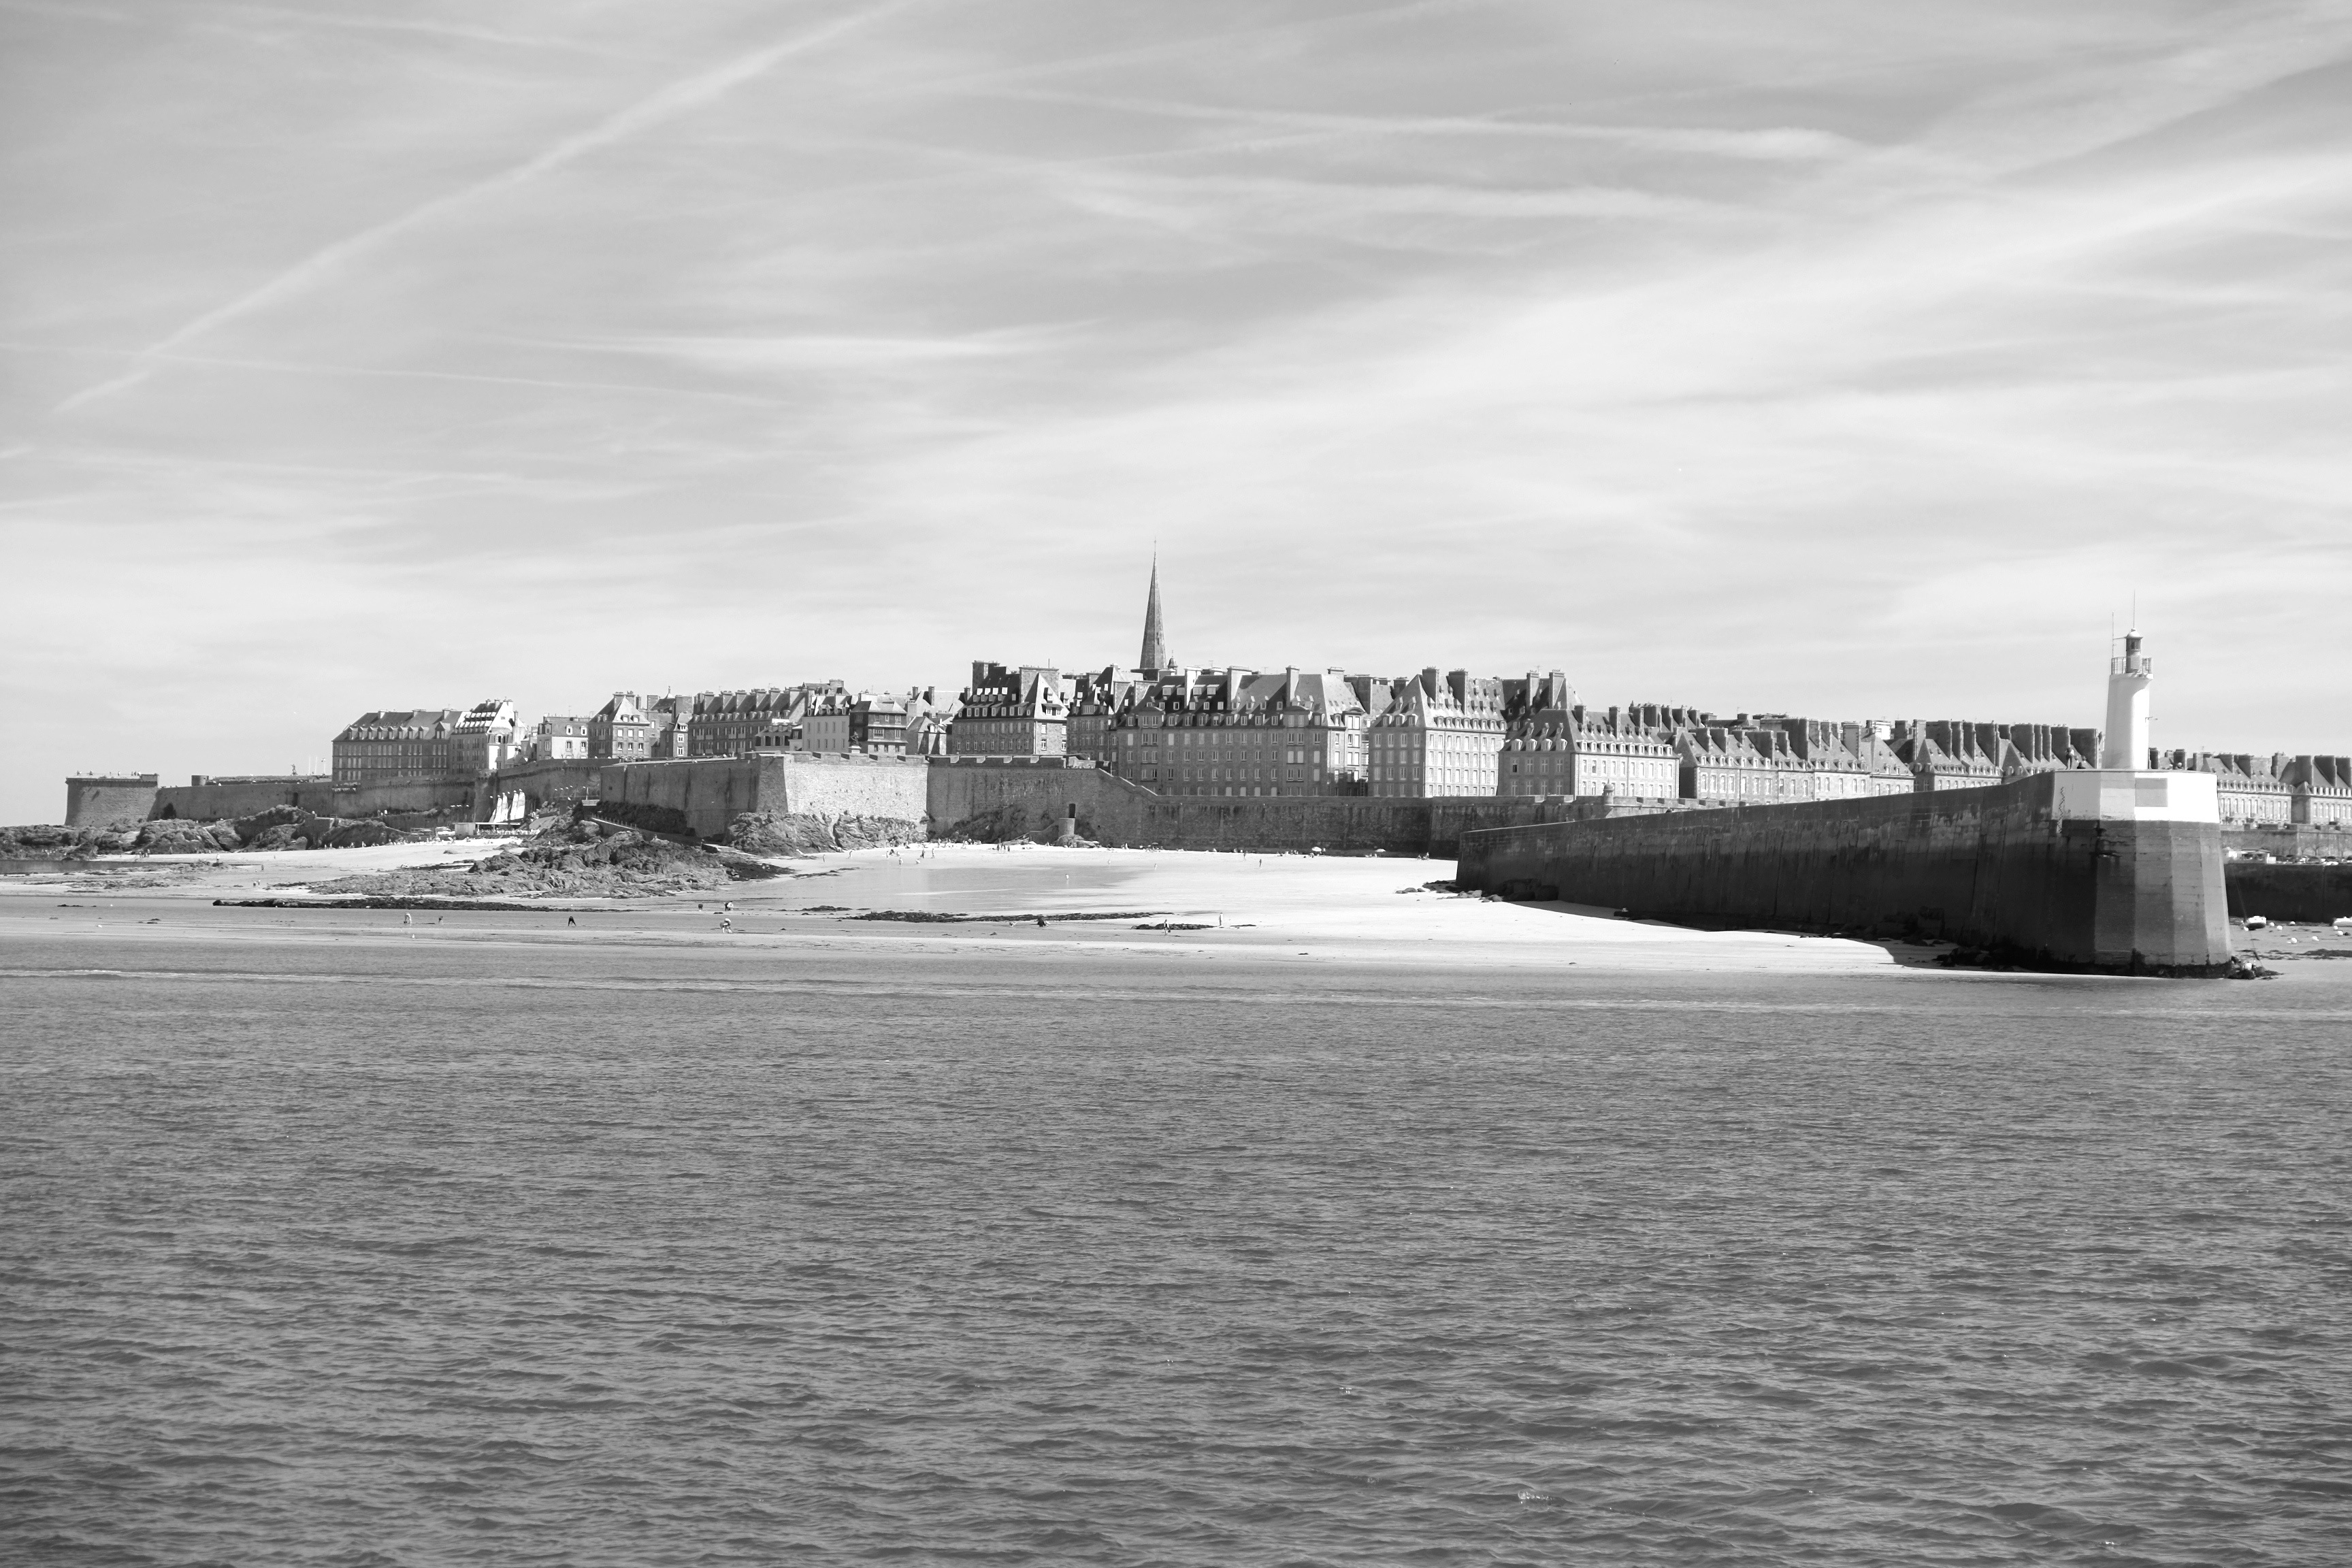
sea, coast, ship, france, vehicle, harbor, port, monochrome, cargo ship, waterway, ferry, channel, watercraft, brittany, saint malo, ocean liner, tank ship